First National Bank of Douglas County

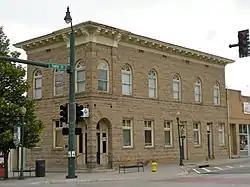

The First National Bank of Douglas County, at 300 Wilcox St. in Castle Rock, Colorado, in Douglas County, Colorado, was built in 1904. It was listed on the National Register of Historic Places in 1995.